Date A Live

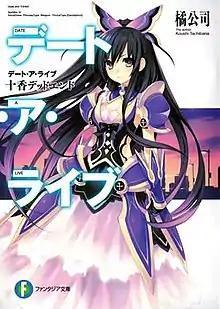
First volume cover (art by Tsunako),

is a Japanese light novel series written by Kōshi Tachibana and illustrated by Tsunako. Fujimi Shobo published 22 volumes from March 2011 to March 2020 under their Fujimi Fantasia Bunko imprint. Yen Press holds the license to publish the light novel in English.